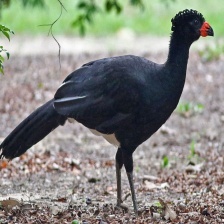
Species: WATTLED CURASSOW
Scientific name: CRAX GLOBULOSA